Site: brandenburg
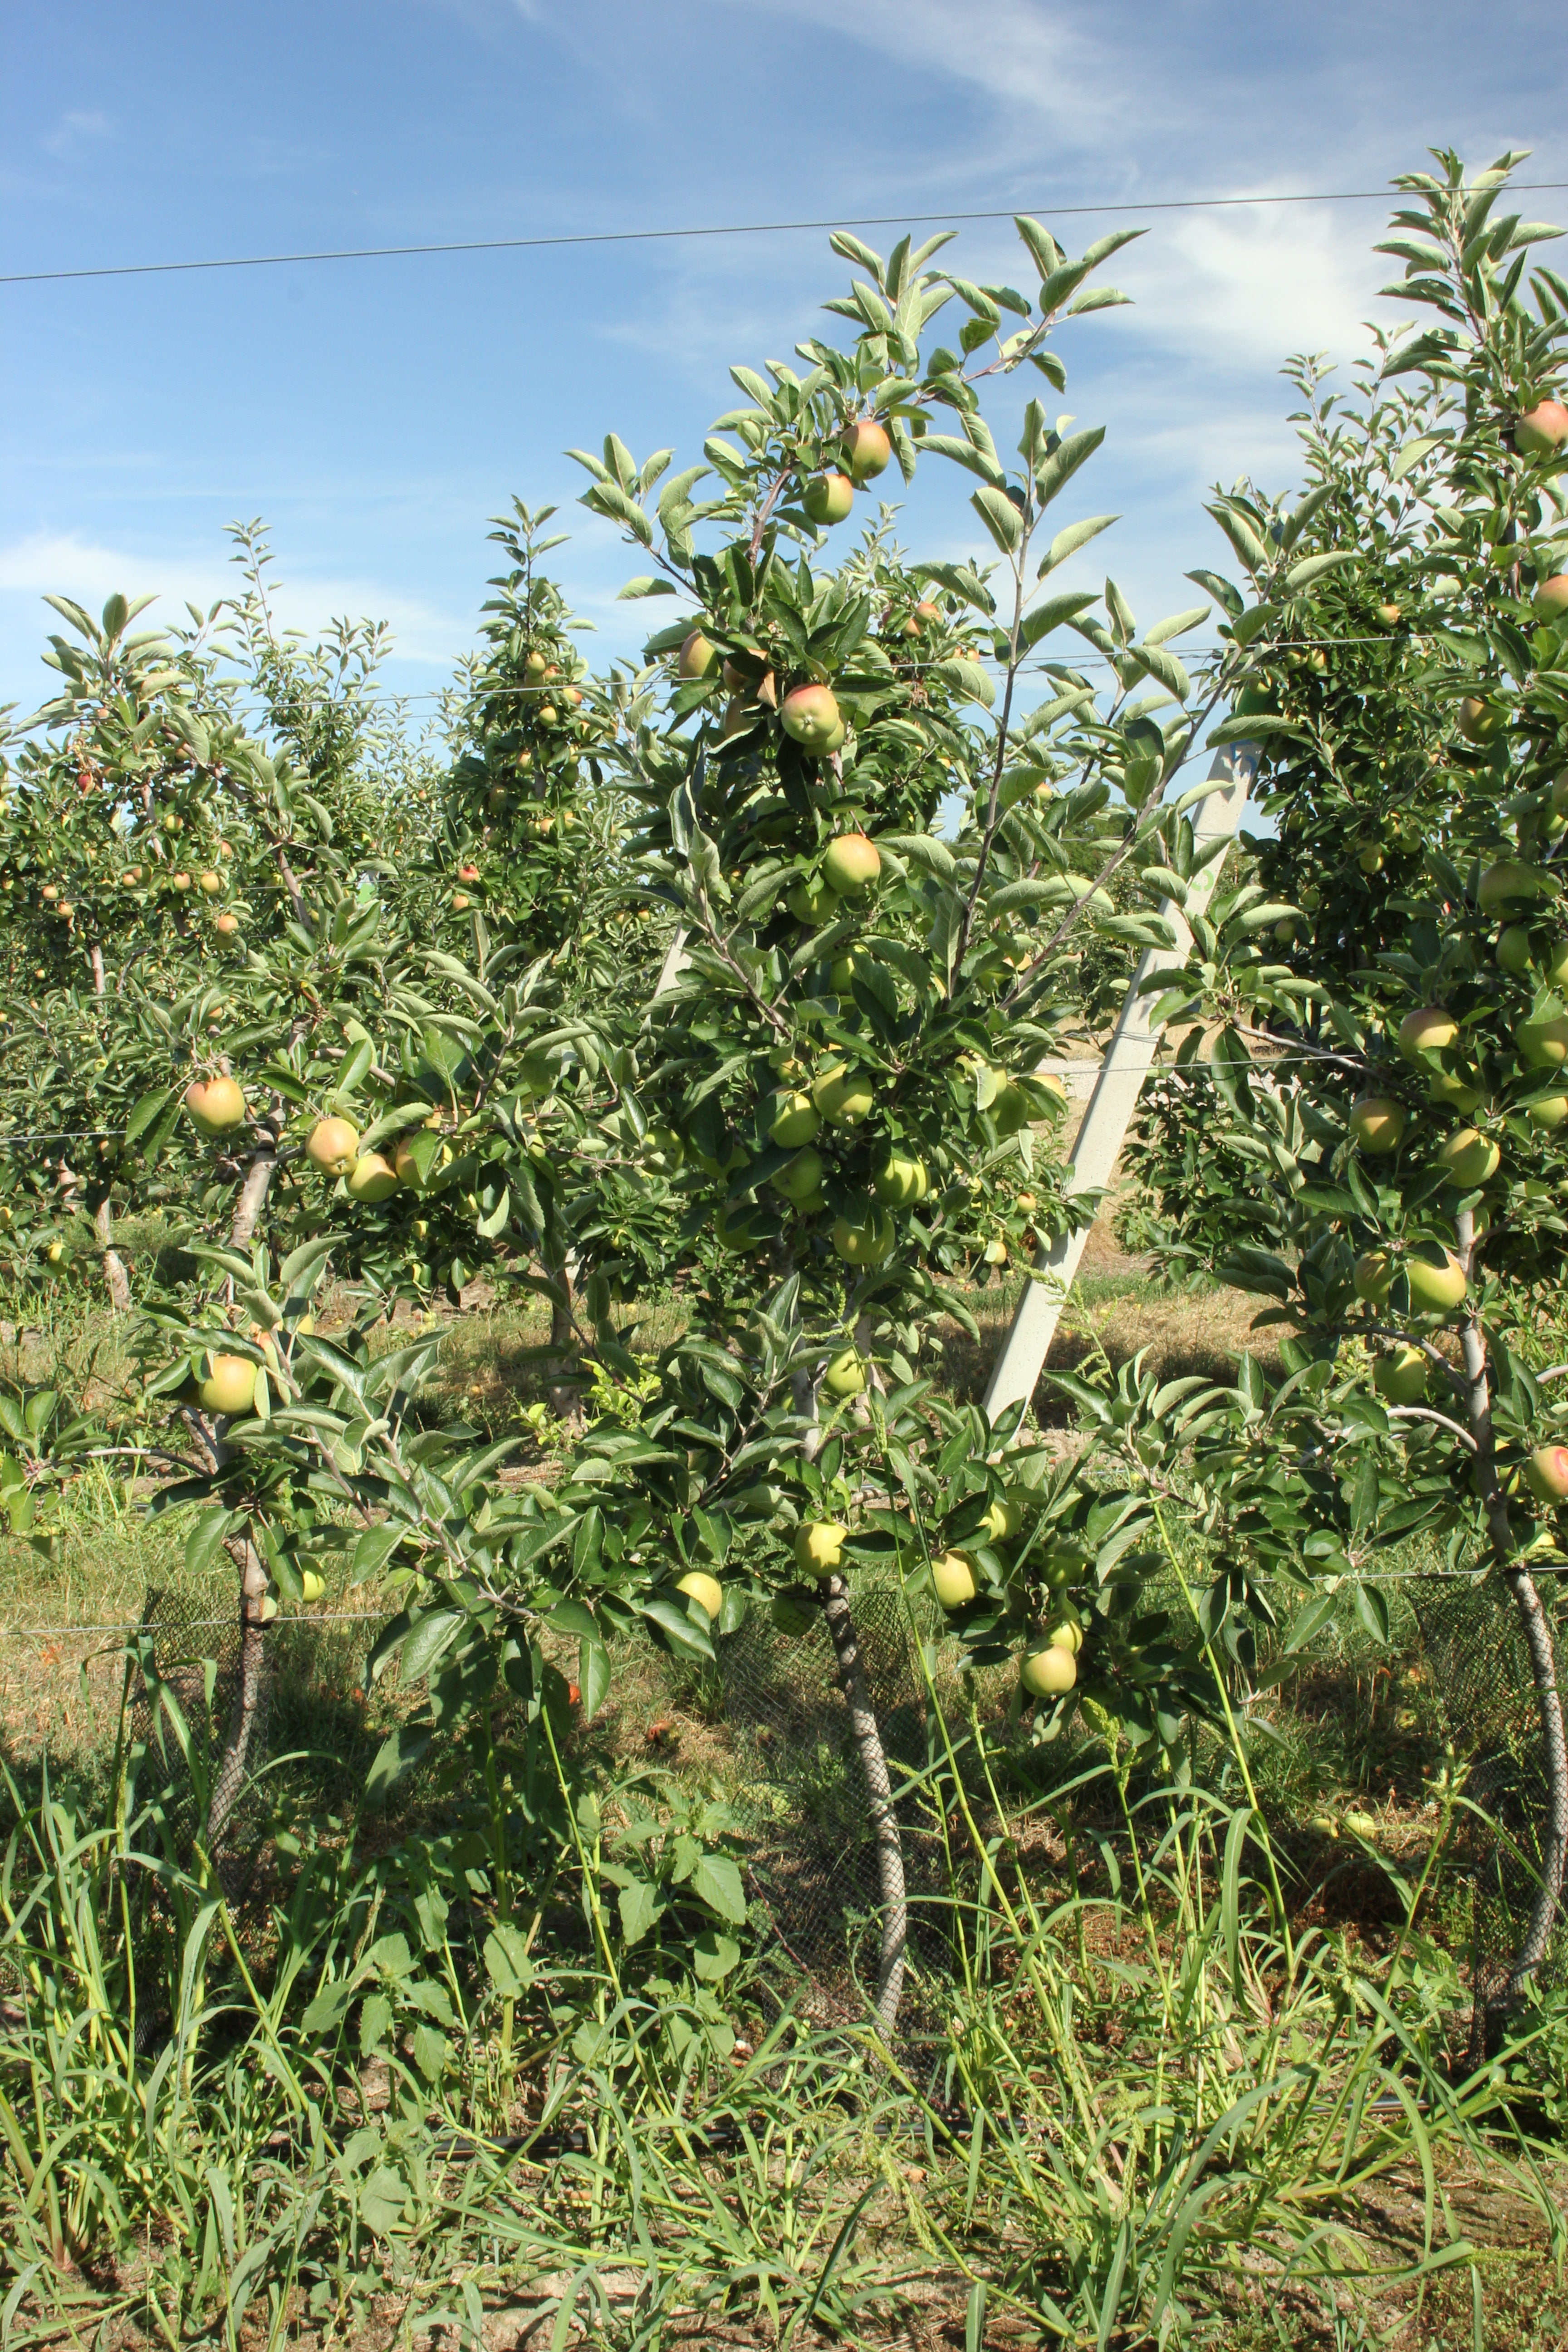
Growth stage (BBCH 77): Development of fruit